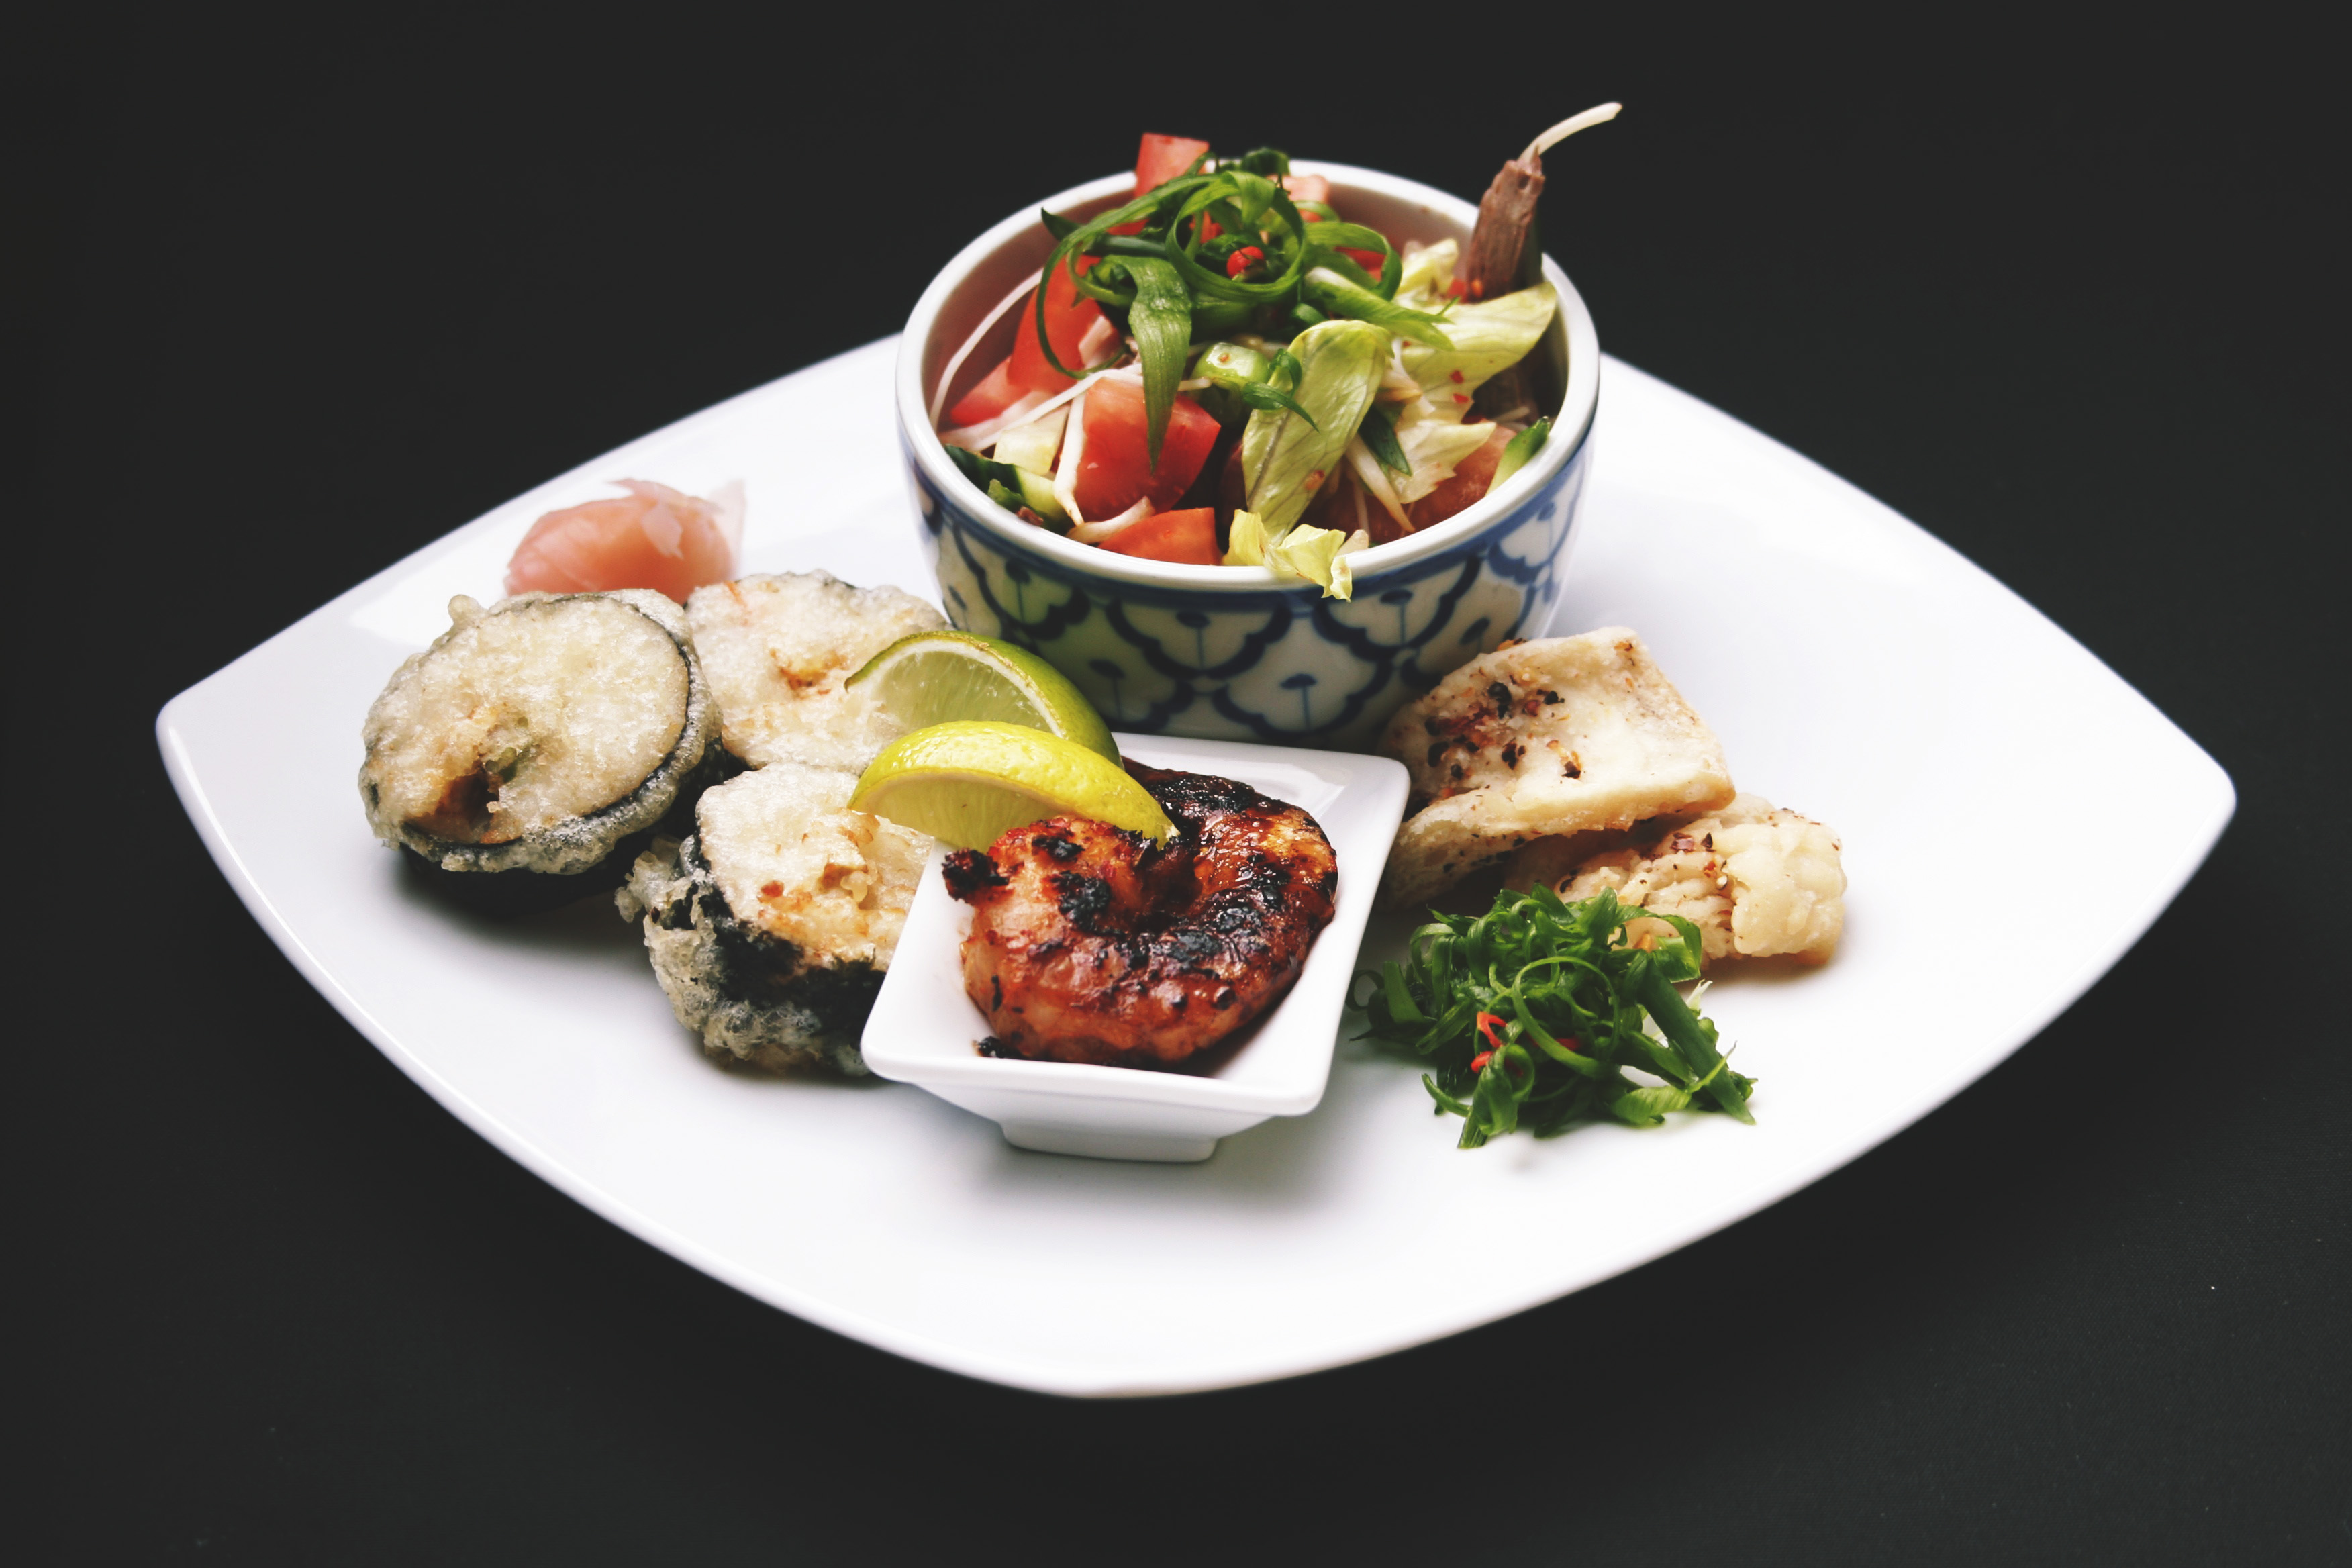
dish, cuisine, food, ingredient, appetizer, bruschetta, finger food, hors d oeuvre, recipe, produce, la carte food, brunch, vegetarian food, garnish, meal, staple food, antipasto, vegan nutrition, lunch, Cicchetti, tapas, meze, meat, greek food, vegetable, mediterranean food, culinary art